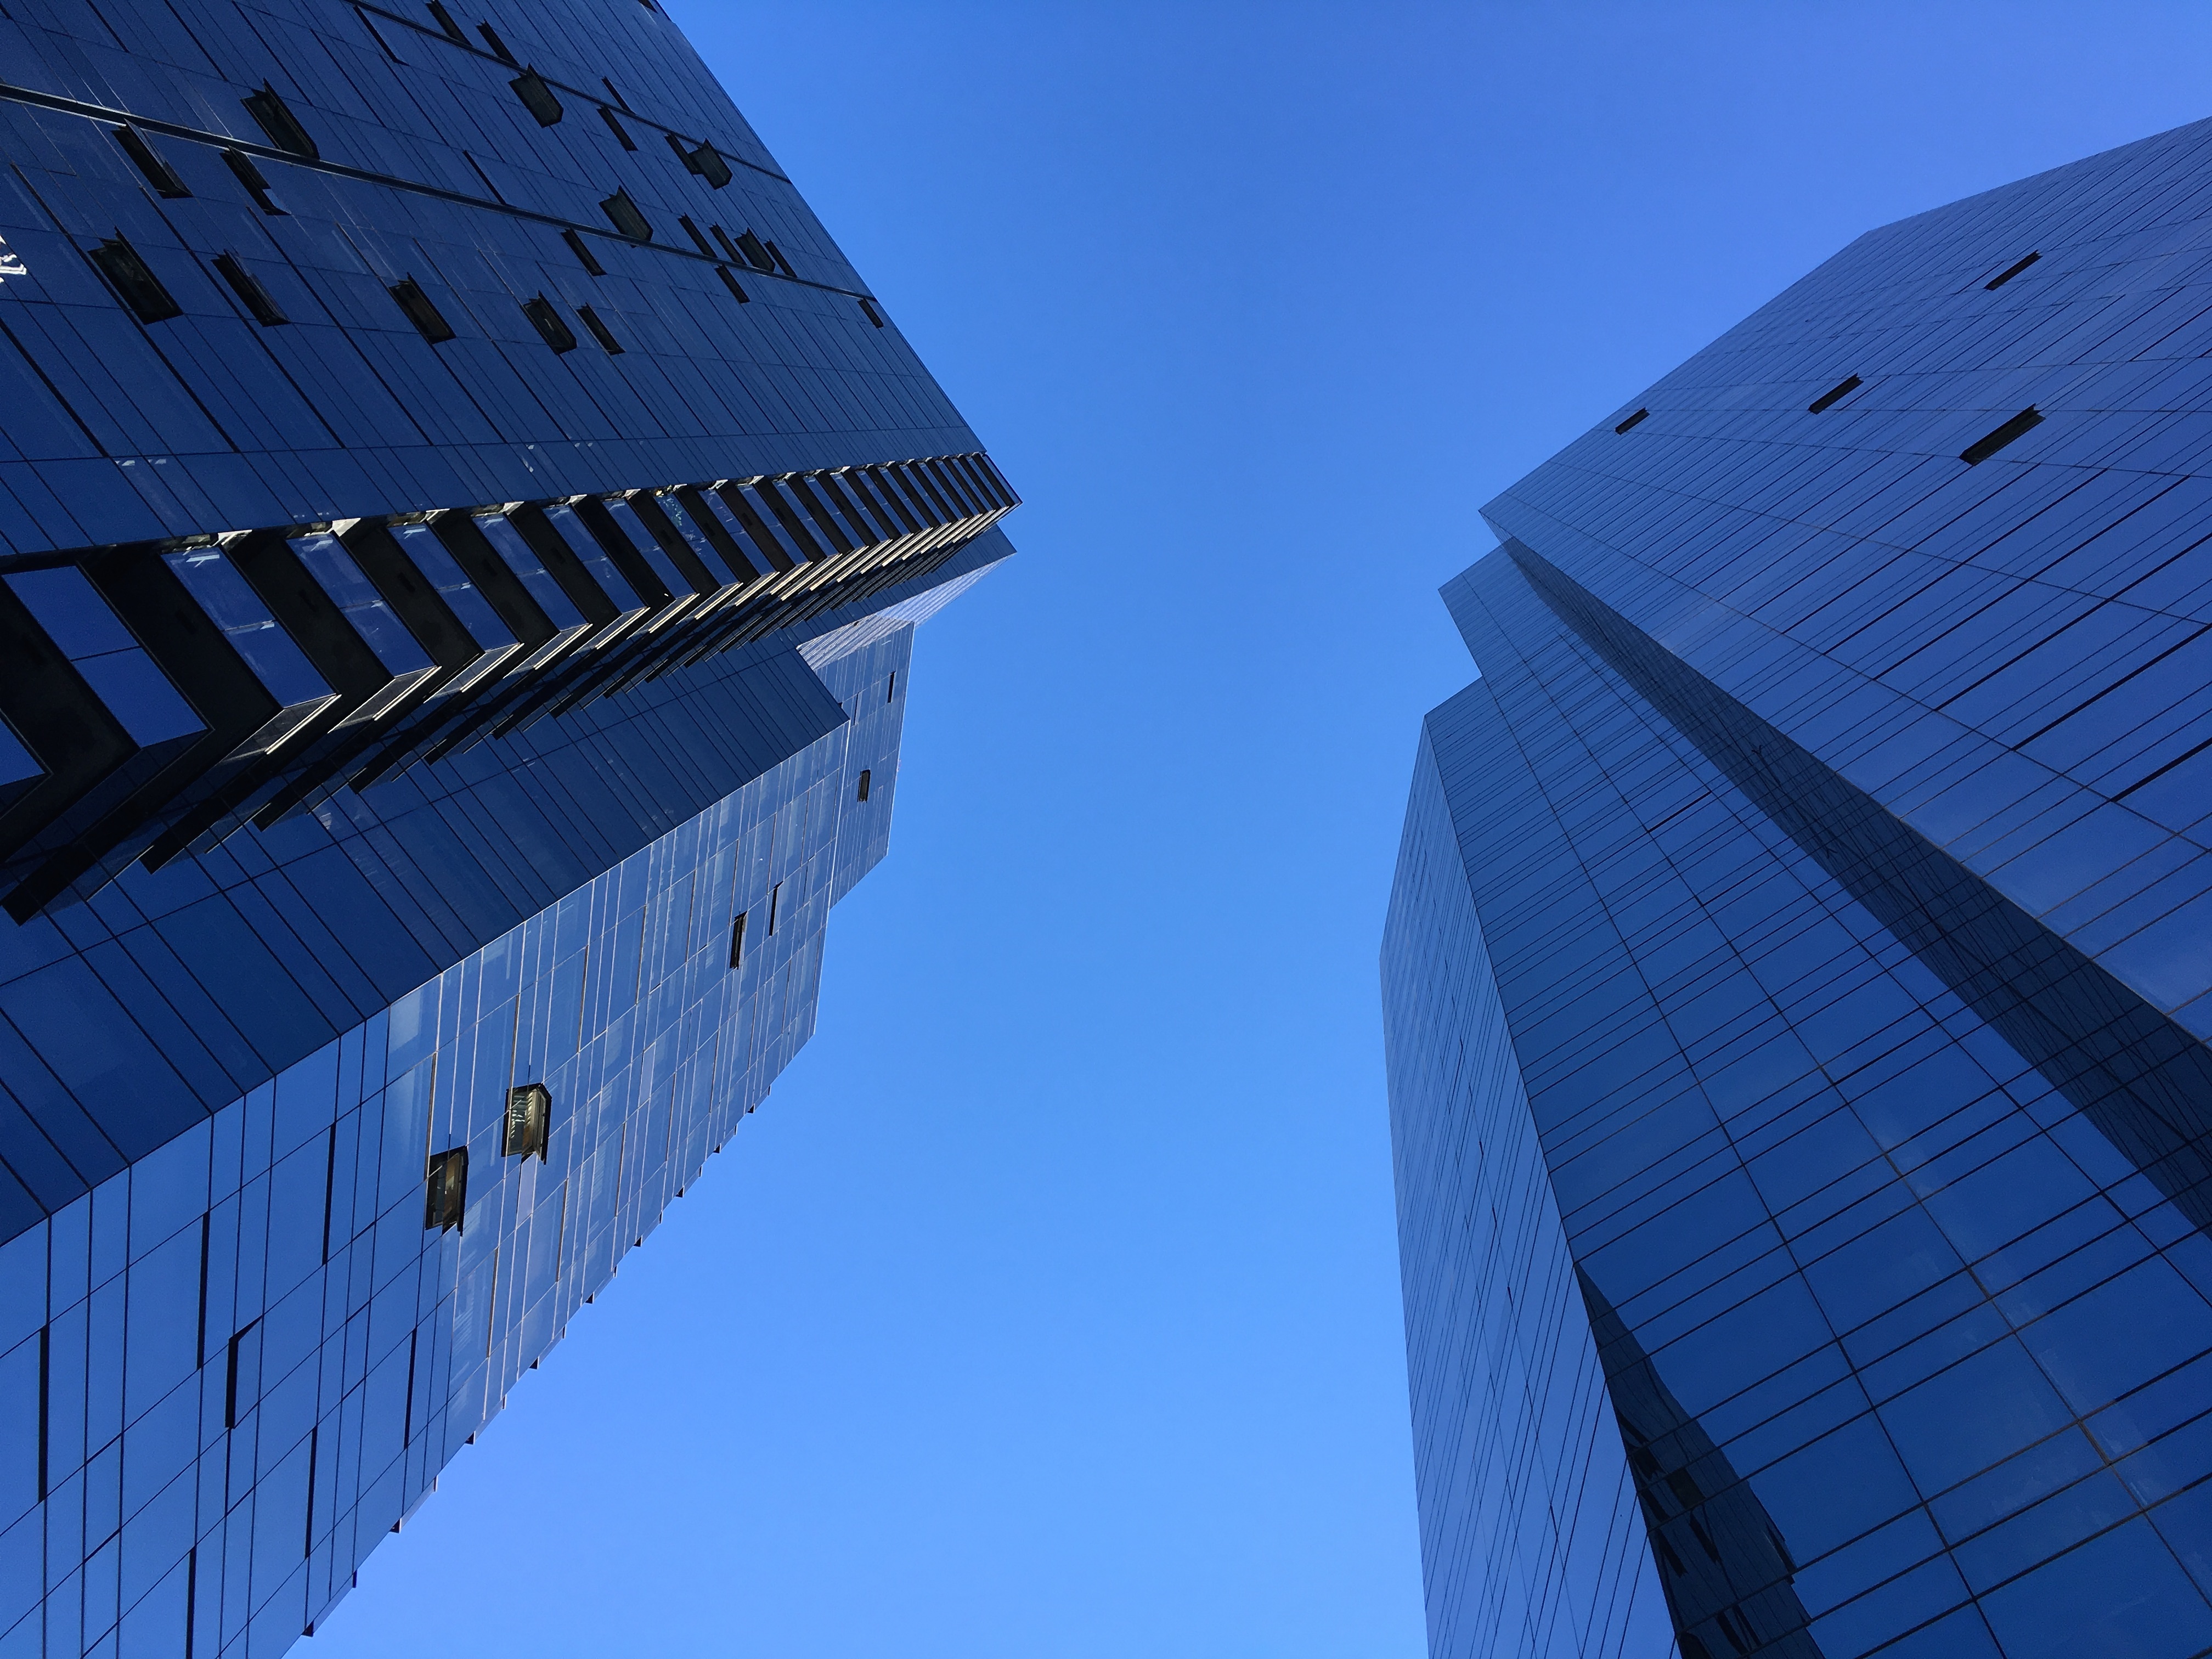
architecture, sky, sunlight, building, skyscraper, line, reflection, tower, facade, blue, tower block, 2016366, atmosphere of earth